Drunk Parents

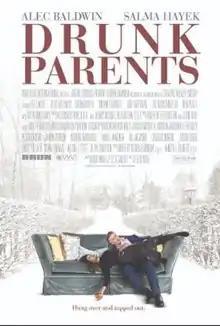
Release poster

Drunk Parents is a 2019 American comedy film directed by Fred Wolf and written by Peter Gaulke and Fred Wolf. The film stars Alec Baldwin, Salma Hayek, Joe Manganiello, Natalia Cigliuti, Jim Gaffigan and Ben Platt.